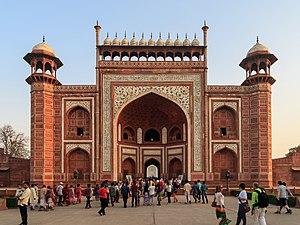
L'architecture atteint sous les Moghols une perfection exceptionnelle, en poursuivant les traditions iraniennes et locales antérieures, et en les enrichissant d'éléments européens et totalement nouveaux.